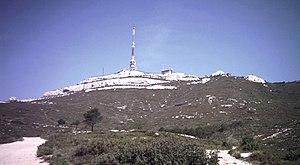
L'émetteur de télévision de l'Étoile, vu depuis le chemin de Palama (face sud).
Les sites d'émissions du massif de l'Étoile, près de Marseille, dans les Bouches-du-Rhône, sont des installations servant à la diffusion de la radio, de la télévision, de la téléphonie mobile et d'autres transmissions comme le faisceau hertzien ou le WiMAX. Sur le massif de l'Étoile, les sites d'émissions sont :
Le canton de Marseille Les Olives est une ancienne division administrative française située dans le département des Bouches-du-Rhône, dans l'arrondissement de Marseille. Ancien canton de Marseille XVII, créé en 1973.
Le massif de l’Étoile est un petit massif montagneux situé au nord de Marseille. D'une superficie de 10 000 hectares, il culmine à 779 mètres au Grand-Puech. Avec le massif du Garlaban, il forme une chaîne de montagnes de la basse Provence calcaire littorale dans le sud des Bouches-du-Rhône. Elles constituent un vaste espace naturel d’environ 20 000 hectares qui émergent au cœur d’un complexe urbain de plus d’un million d’habitants avec les agglomérations de Marseille, Aix-en-Provence, Aubagne et Gardanne.